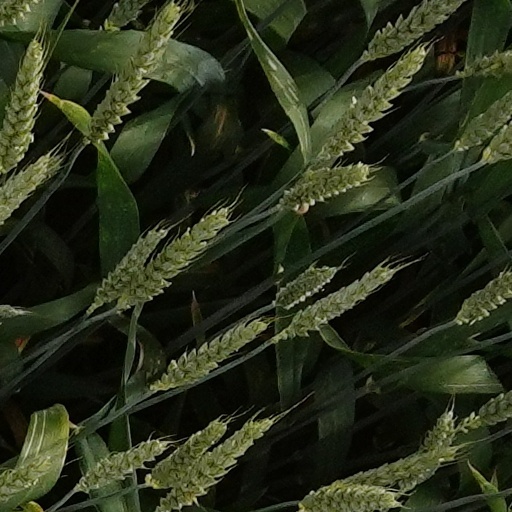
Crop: wheat